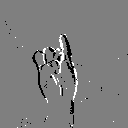
ASL letter: i